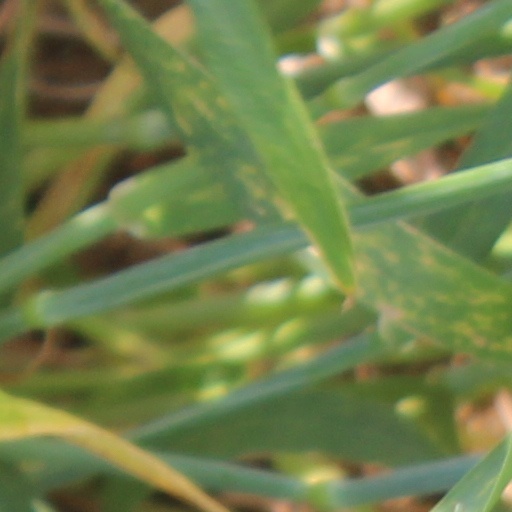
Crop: wheat